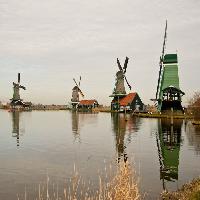
Weather: cloudy or overcast